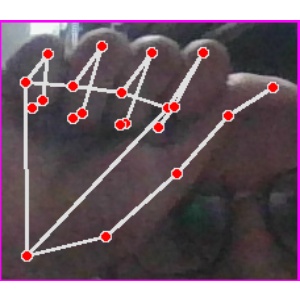
अक्षर: छ